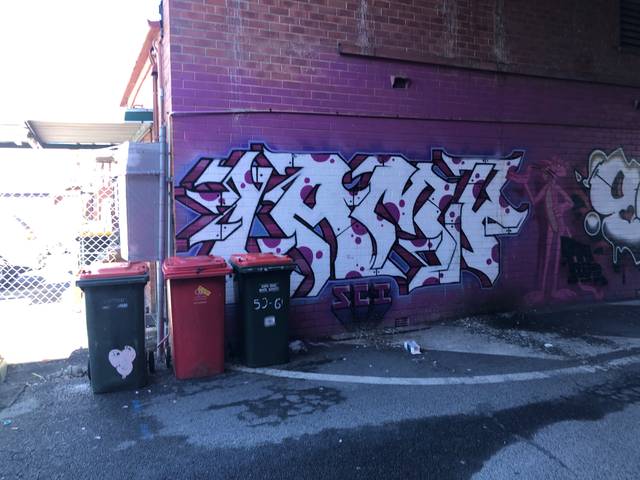
Region: Australia
Coordinates: -30.297, 153.114